Tasmania cricket team

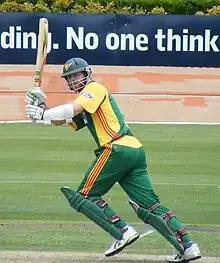
Tasmanian batsman Michael Dighton, who played an important role in the team's rise to prominence in the early 21st century.

A reshuffle in the administration and organisation of the TCA in 1991 did not have an immediate effect, but the mid-1990s brought a more professional approach, and the state's side re-branded as the Tasmanian Tigers, and with a new headquarters in the renovated Bellerive Oval, the state finally started to achieve more regular success. The side surged to the final for the first time in 1993–94, only to lose to New South Wales, but showed they were capable of successes at first class level. The 1997–98 season saw the Tigers qualify for the final off the back off a remarkable six straight victories, and they were desperately unlucky not to win the competition after such dominance.